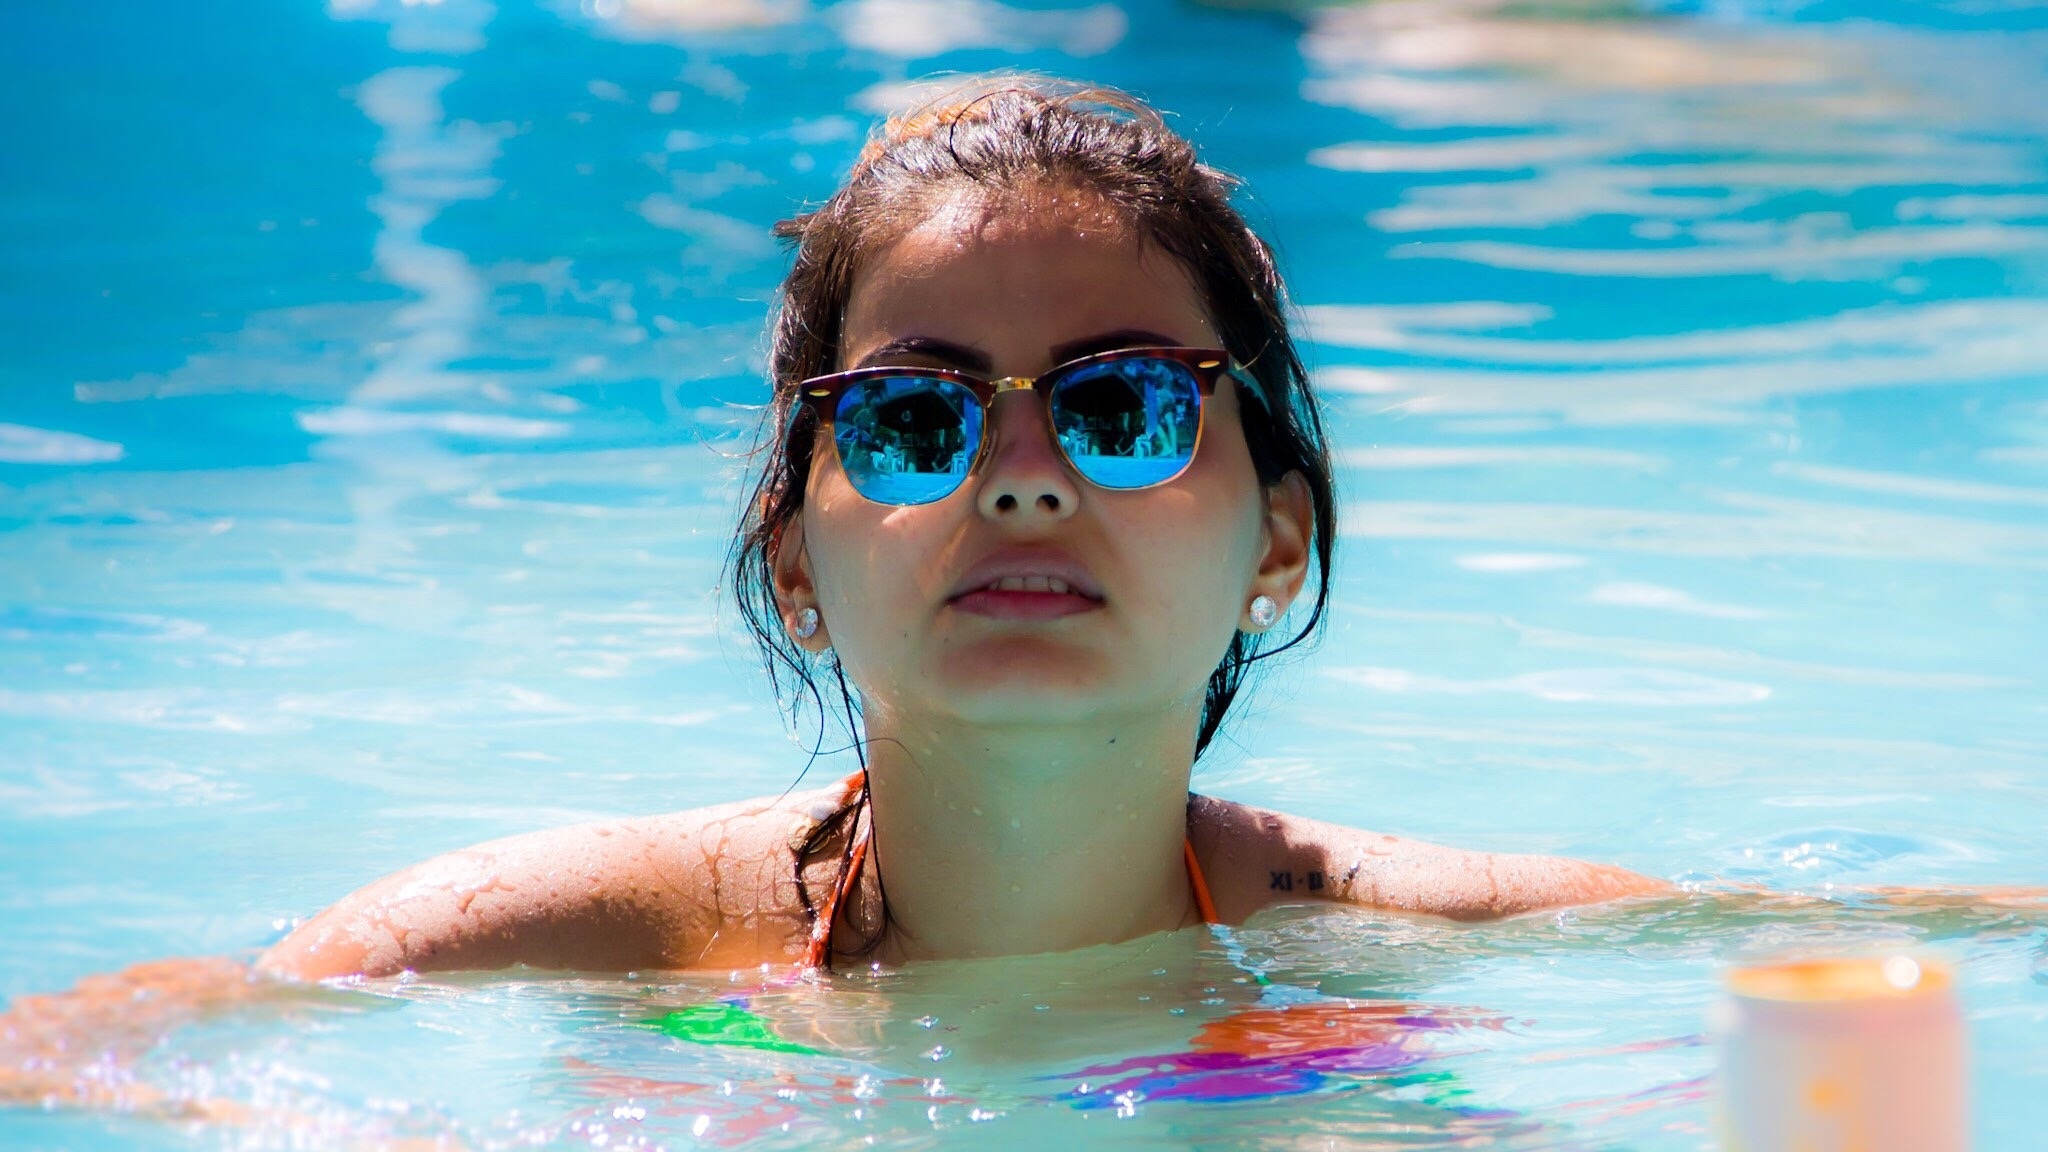
girl, vacation, recreation, pool, brunette, model, young, swimming pool, leisure, swimming, swimmer, sports, sunglasses, agua, sol, hidden, water sport, outdoor recreation